WLCK

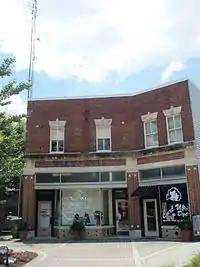
WLCK - WVLE studios

WLCK (1250 AM) is a radio station broadcasting a Southern Gospel format, licensed to Scottsville, Kentucky and owned by Skytower Communications Group, LLC. The station serves the Bowling Green area and features programming from Salem Communications.